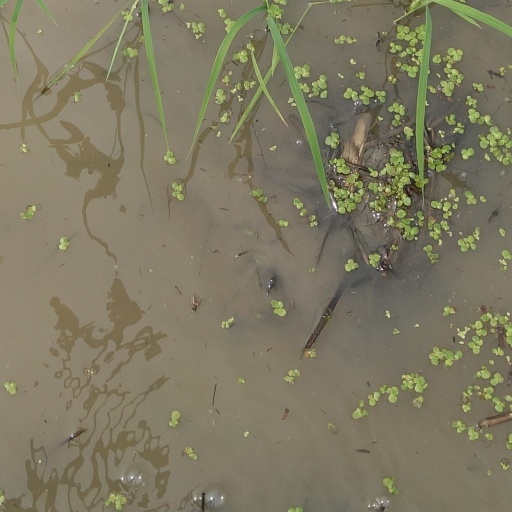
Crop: rice